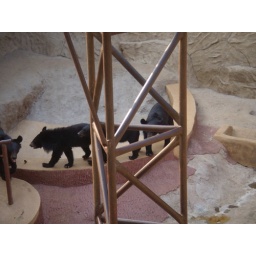
Beijing black bears near great wall